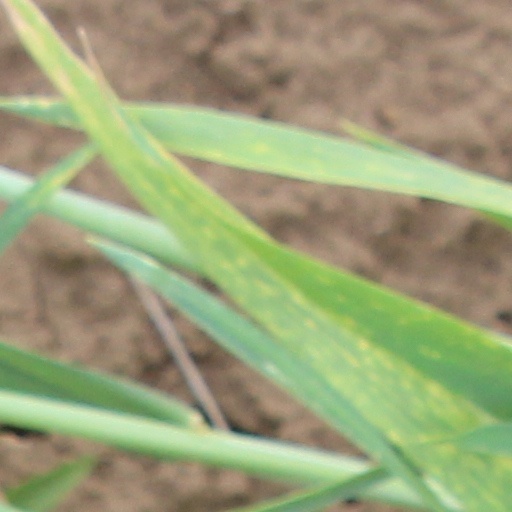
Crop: wheat